New York State Route 196

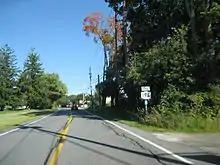
NY 196 eastbound approaching the junction with NY 40 in South Hartford

The alignment of NY 196 from the village of Hudson Falls to the hamlet of Adamsville was first constructed in 1850 as a plank road between the two communities. Before construction of the Sandy Hill and Adamsville Plank Road, the only direct route between Sandy Hill (present-day Hudson Falls) and the hamlet of South Hartford was a road deemed treacherous to traverse.